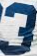
Number: 3